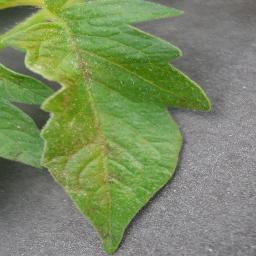
Label: Tomato___Late_blight